James Scott (composer)

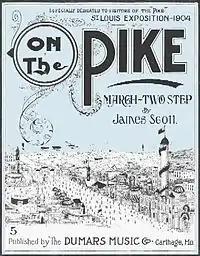
James Scott's 1904 "On the Pike", which refers to the midway of the St. Louis World's Fair of 1904.

Ragtime Historians Rudi Blesh and Harriet Janis recount that Scott went to St. Louis, Missouri, in search of his idol Scott Joplin in 1905. He located Joplin and asked if he would listen to one of his ragtime compositions. Upon hearing the rag, Joplin introduced him to his own publisher, John Stillwell Stark, and recommended he publish the work. Stark published the rag a year later as "Frog Legs Rag". It quickly became a hit and was second in sales in the Stark catalogue only to that of Joplin's own "Maple Leaf Rag". Scott became a regular contributor to the Stark catalogue until 1922.